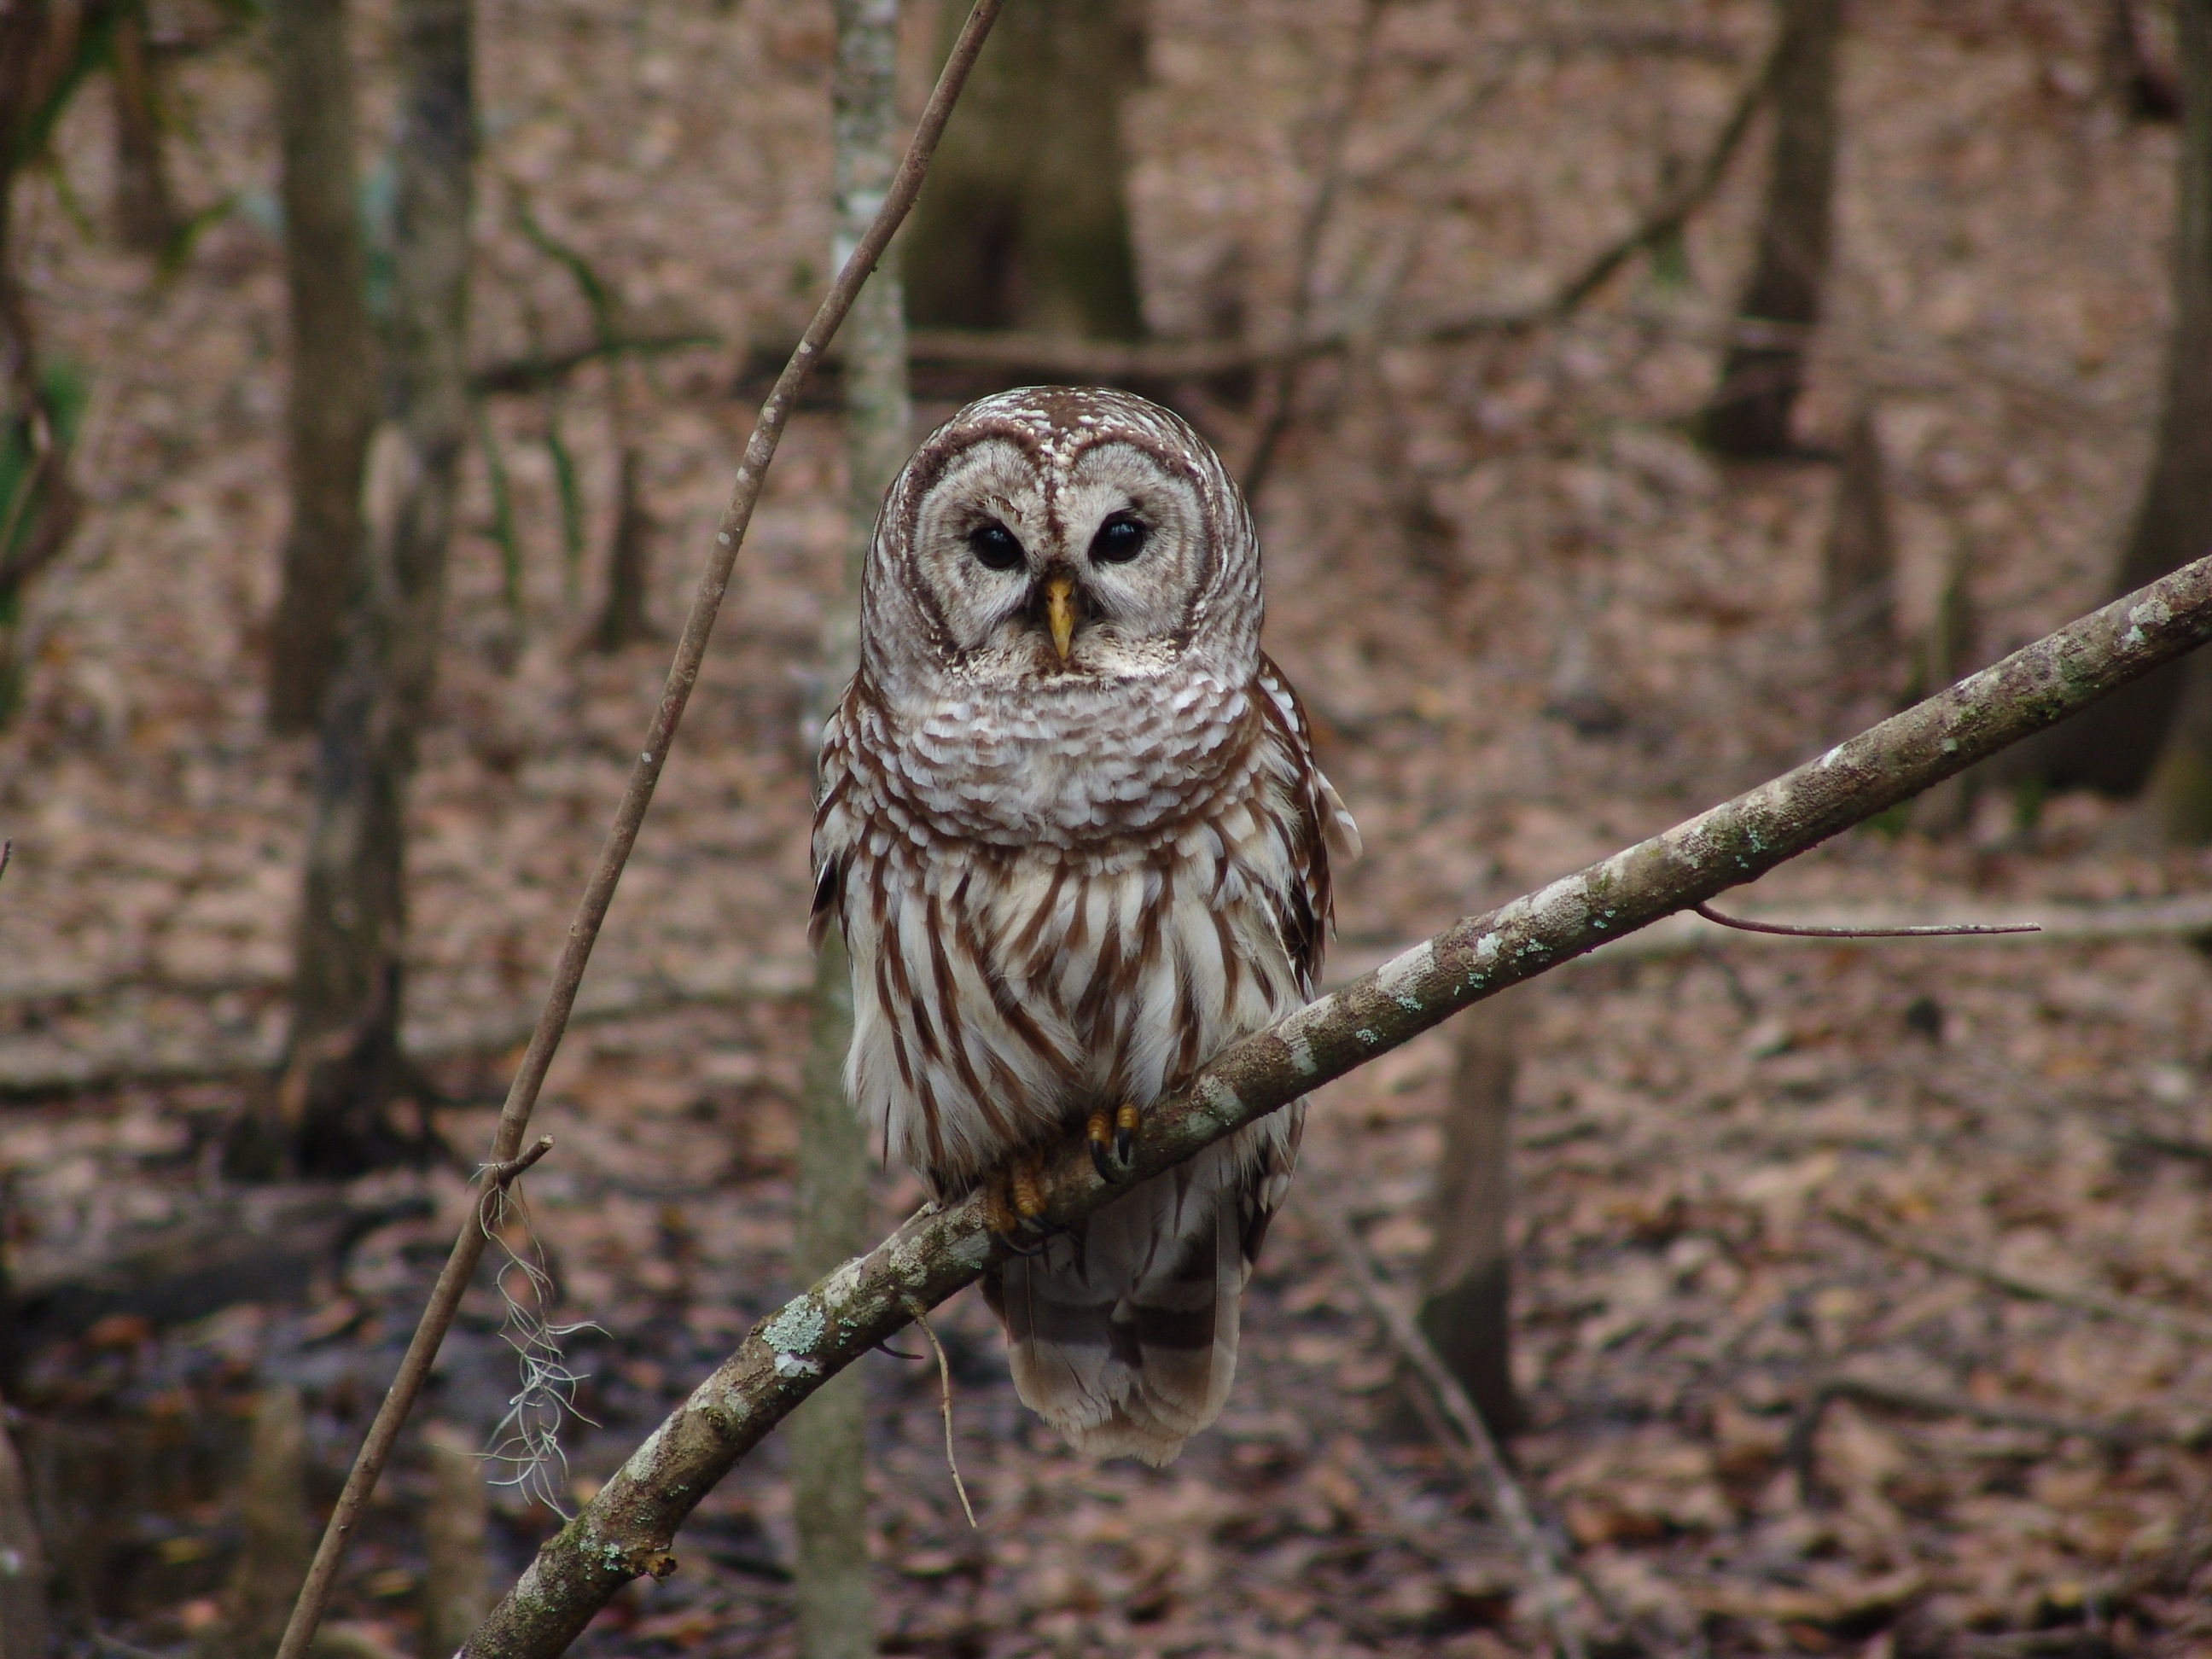
nature, branch, bird, wildlife, beak, predator, owl, fauna, bird of prey, eyes, vertebrate, nocturnal, perched, barred owl, great grey owl